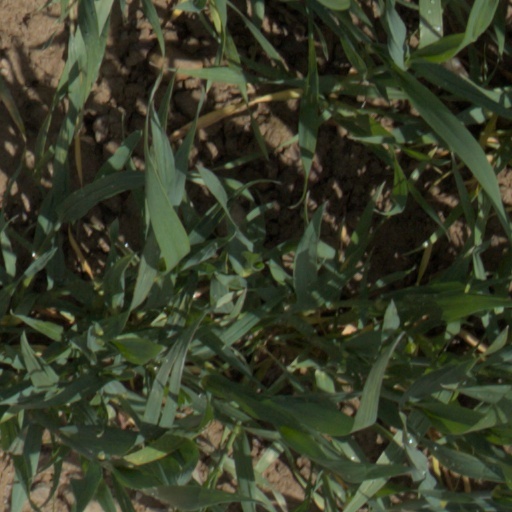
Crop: wheat